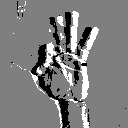
ASL letter: f